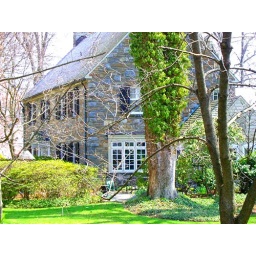
A stone covered house, guarded by a fence of bushes and trees.